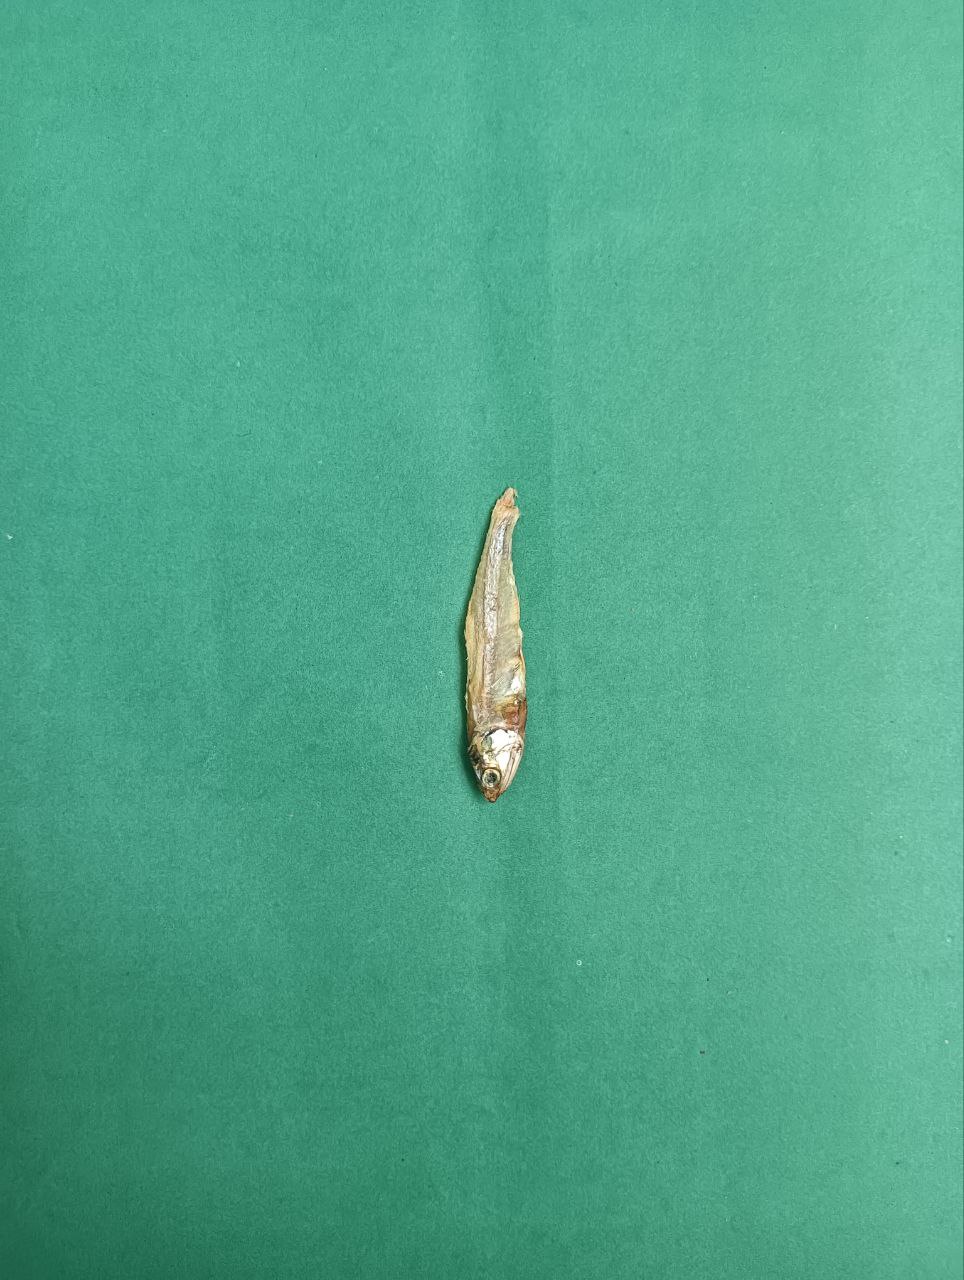
Species: narkeli